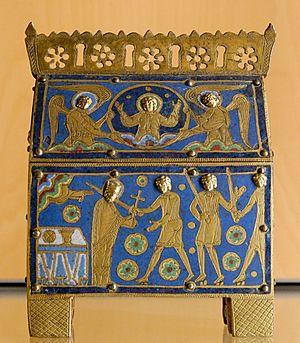
Châsse de saint Thomas Becket. Cuivre champlevé, émaillé et doré, Limoges, vers 1210.
Le musée des Beaux-Arts de Lyon est un musée municipal situé sur la place des Terreaux à Lyon dans l'abbaye de Saint-Pierre-les-Nonnains, plus connu sous le nom de palais Saint-Pierre.
Les châsses de saint Thomas Becket sont des reliquaires en émail de Limoges réalisés aux environs de 1200 et contenant des reliques du martyr.